Shmerke Kaczerginski

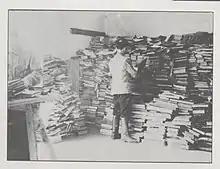
Kaczerginski with books saved by the Paper Brigade

Participating in the recapture of Vilna, Kaczerginski returned with Sutzkever, Abba Kovner and other FPO survivors to go about rebuilding Jewish culture and digging up the hidden Paper Brigade caches. He founded the Vilna Museum of Jewish Art and Culture, later known as the Vilna Jewish Museum, the first post-Holocaust Jewish museum in Europe, with some of the recovered materials. Although the museum was theoretically supported by Lithuanian and Soviet authorities, they provided few resources, assigning the organisers no budget and only giving them a burnt out former Ghetto building as a headquarters. Following the end of the war in 1945, it became clear that the volunteers' work was incompatible with the priorities of Soviet authorities, who burnt 30 tons of cache materials and, having demanded that any publicly displayed books be reviewed by a censor, simply refused to return any that were submitted.